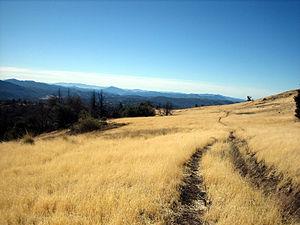
Le parc d'État de Cuyamaca Rancho est une réserve naturelle située dans l'État de Californie, à l’Ouest des États-Unis, dans le comté de San Diego. Il se trouve dans la région montagneuse des Peninsular Ranges et abrite une faune diverse, notamment les pumas.